Transportation in California

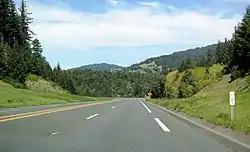
U.S. Route 101 in Mendocino County

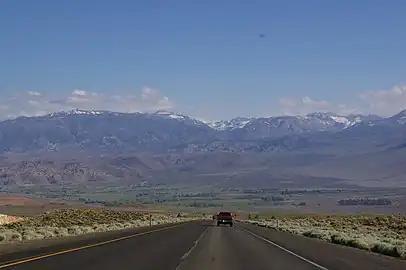
U.S. Route 395 descending from the Sierra Nevada into Owens Valley

The following are United States Numbered Highways in California: